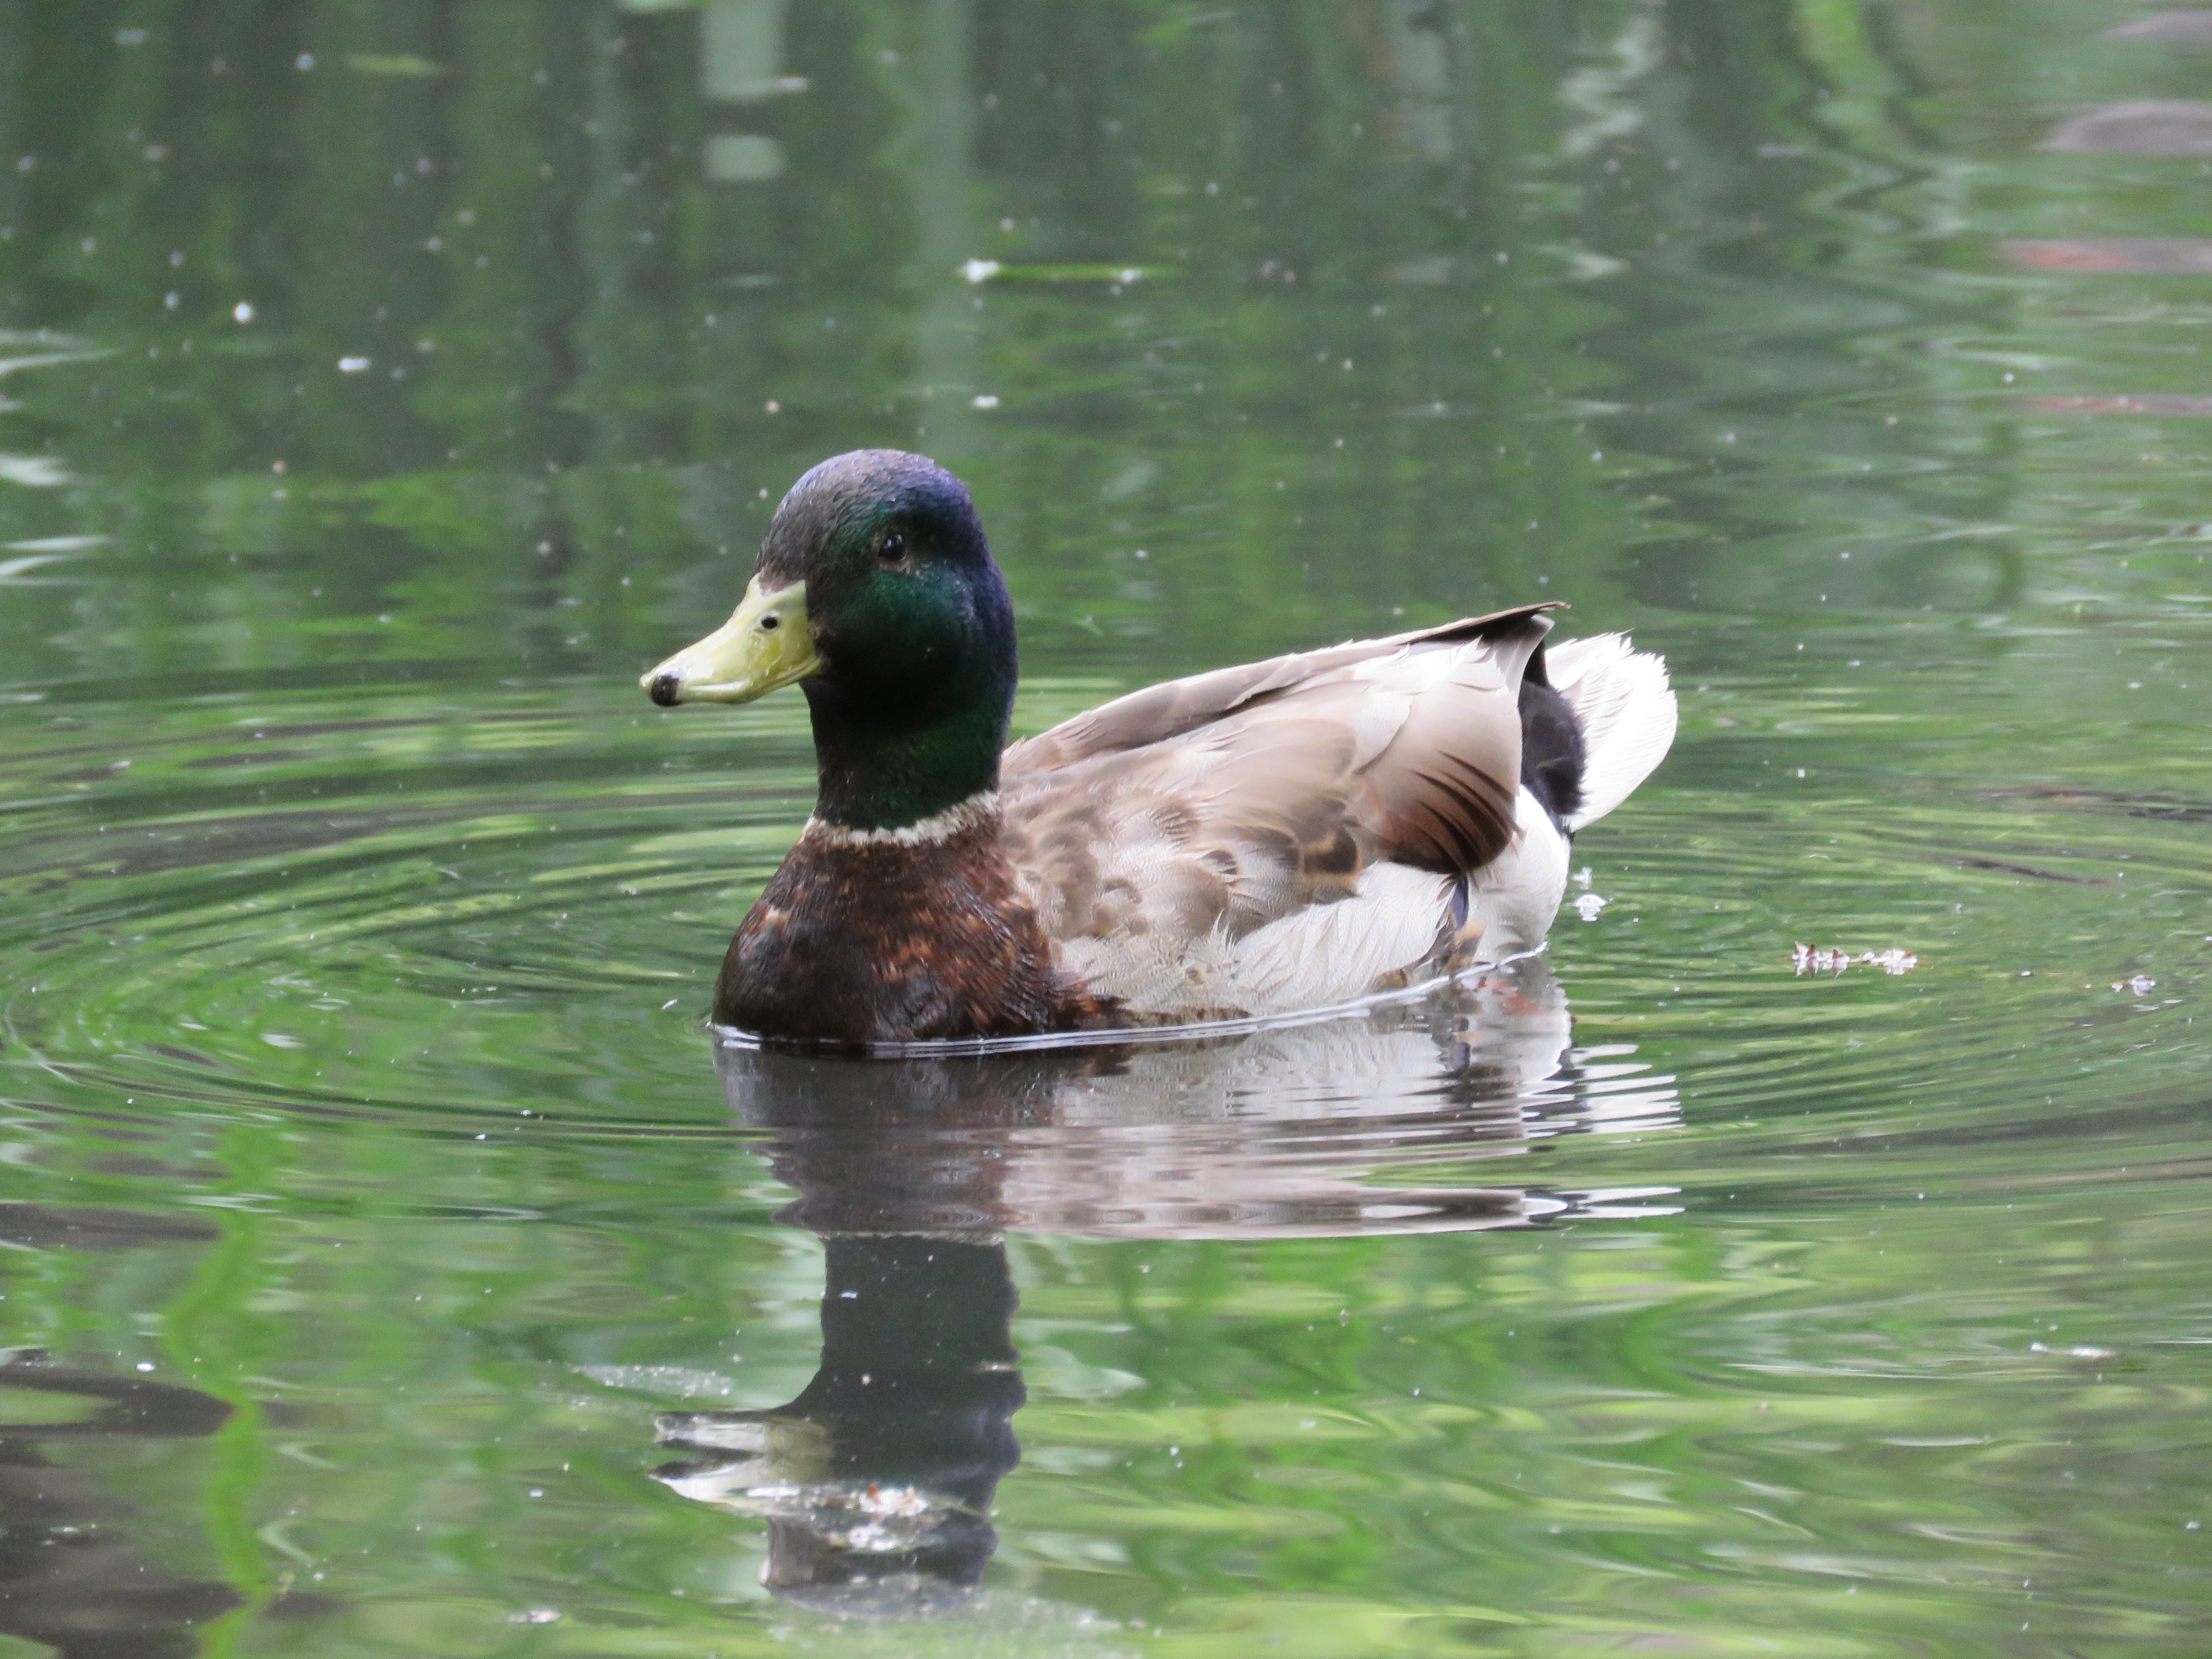
water, nature, bird, pond, wildlife, beak, fowl, fauna, duck, vertebrate, waterfowl, water bird, mallard, canard, mallard duck, ducks geese and swans, seaduck